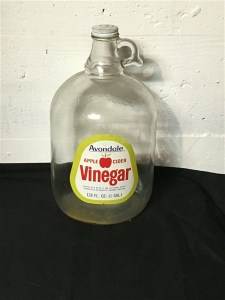
Waste category: glass